Justin Timberlake + The Tennessee Kids

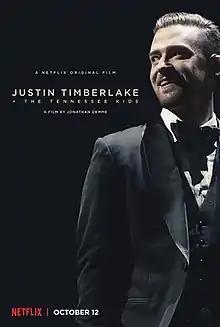
Film poster

Justin Timberlake + The Tennessee Kids is a 2016 American concert film directed by Jonathan Demme, documenting the final performances of Justin Timberlake's The 20/20 Experience World Tour at the MGM Grand Garden Arena in Las Vegas. Released on Netflix on October 12, 2016, it was the final film directed by Demme before his death in April of the following year.